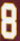
Number: 8